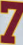
Number: 7